2016 European Grand Prix

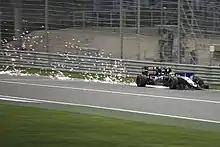
Sergio Pérez "(pictured at the Bahrain Grand Prix)" finished third after a penalty relegated him to seventh on the grid.

At the podium interview, conducted by former team owner Eddie Jordan, Rosberg hailed an "amazing weekend" for himself, saying that he was "ecstatic" about the victory, but refused to answer questions concerning the outcome of the World Championship. Second-placed Vettel praised the track and his team's effort in preparing the car after difficulties in Friday's free practice. Sergio Pérez emphasised his recovery after his gearbox penalty, which put him back five places on the starting grid and the satisfaction of overtaking Räikkönen on the last lap of the race. During the following press conference, Vettel expressed surprise at the fact that no safety car period had emerged over the course of the race.